Krepeni

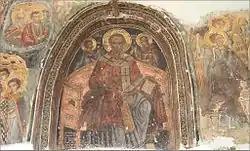
Fresco in Saint Nicholas Church of Krepeni

Krepeni is a village near the lake Orestiada in Macedonia, Greece, part of the Makednoi municipal unit of Kastoria municipality.